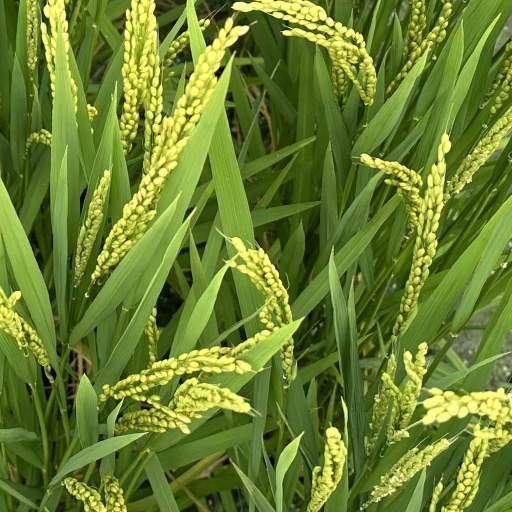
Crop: rice